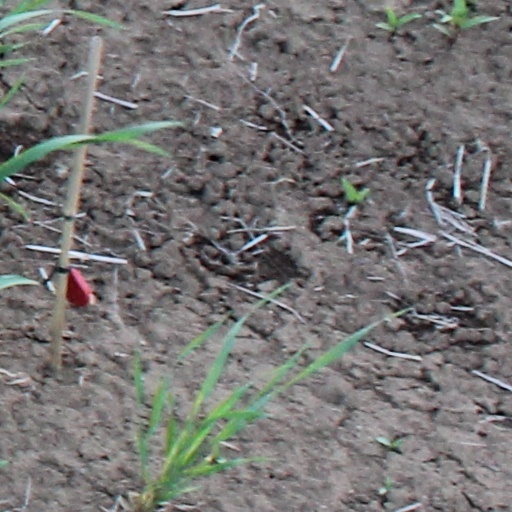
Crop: wheat